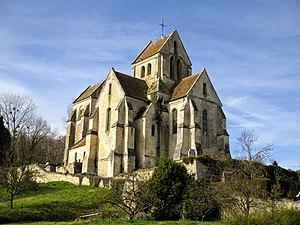
Eglise de Septvaux, mars 2017
Septvaux est une commune française située dans le département de l'Aisne, en région Hauts-de-France.